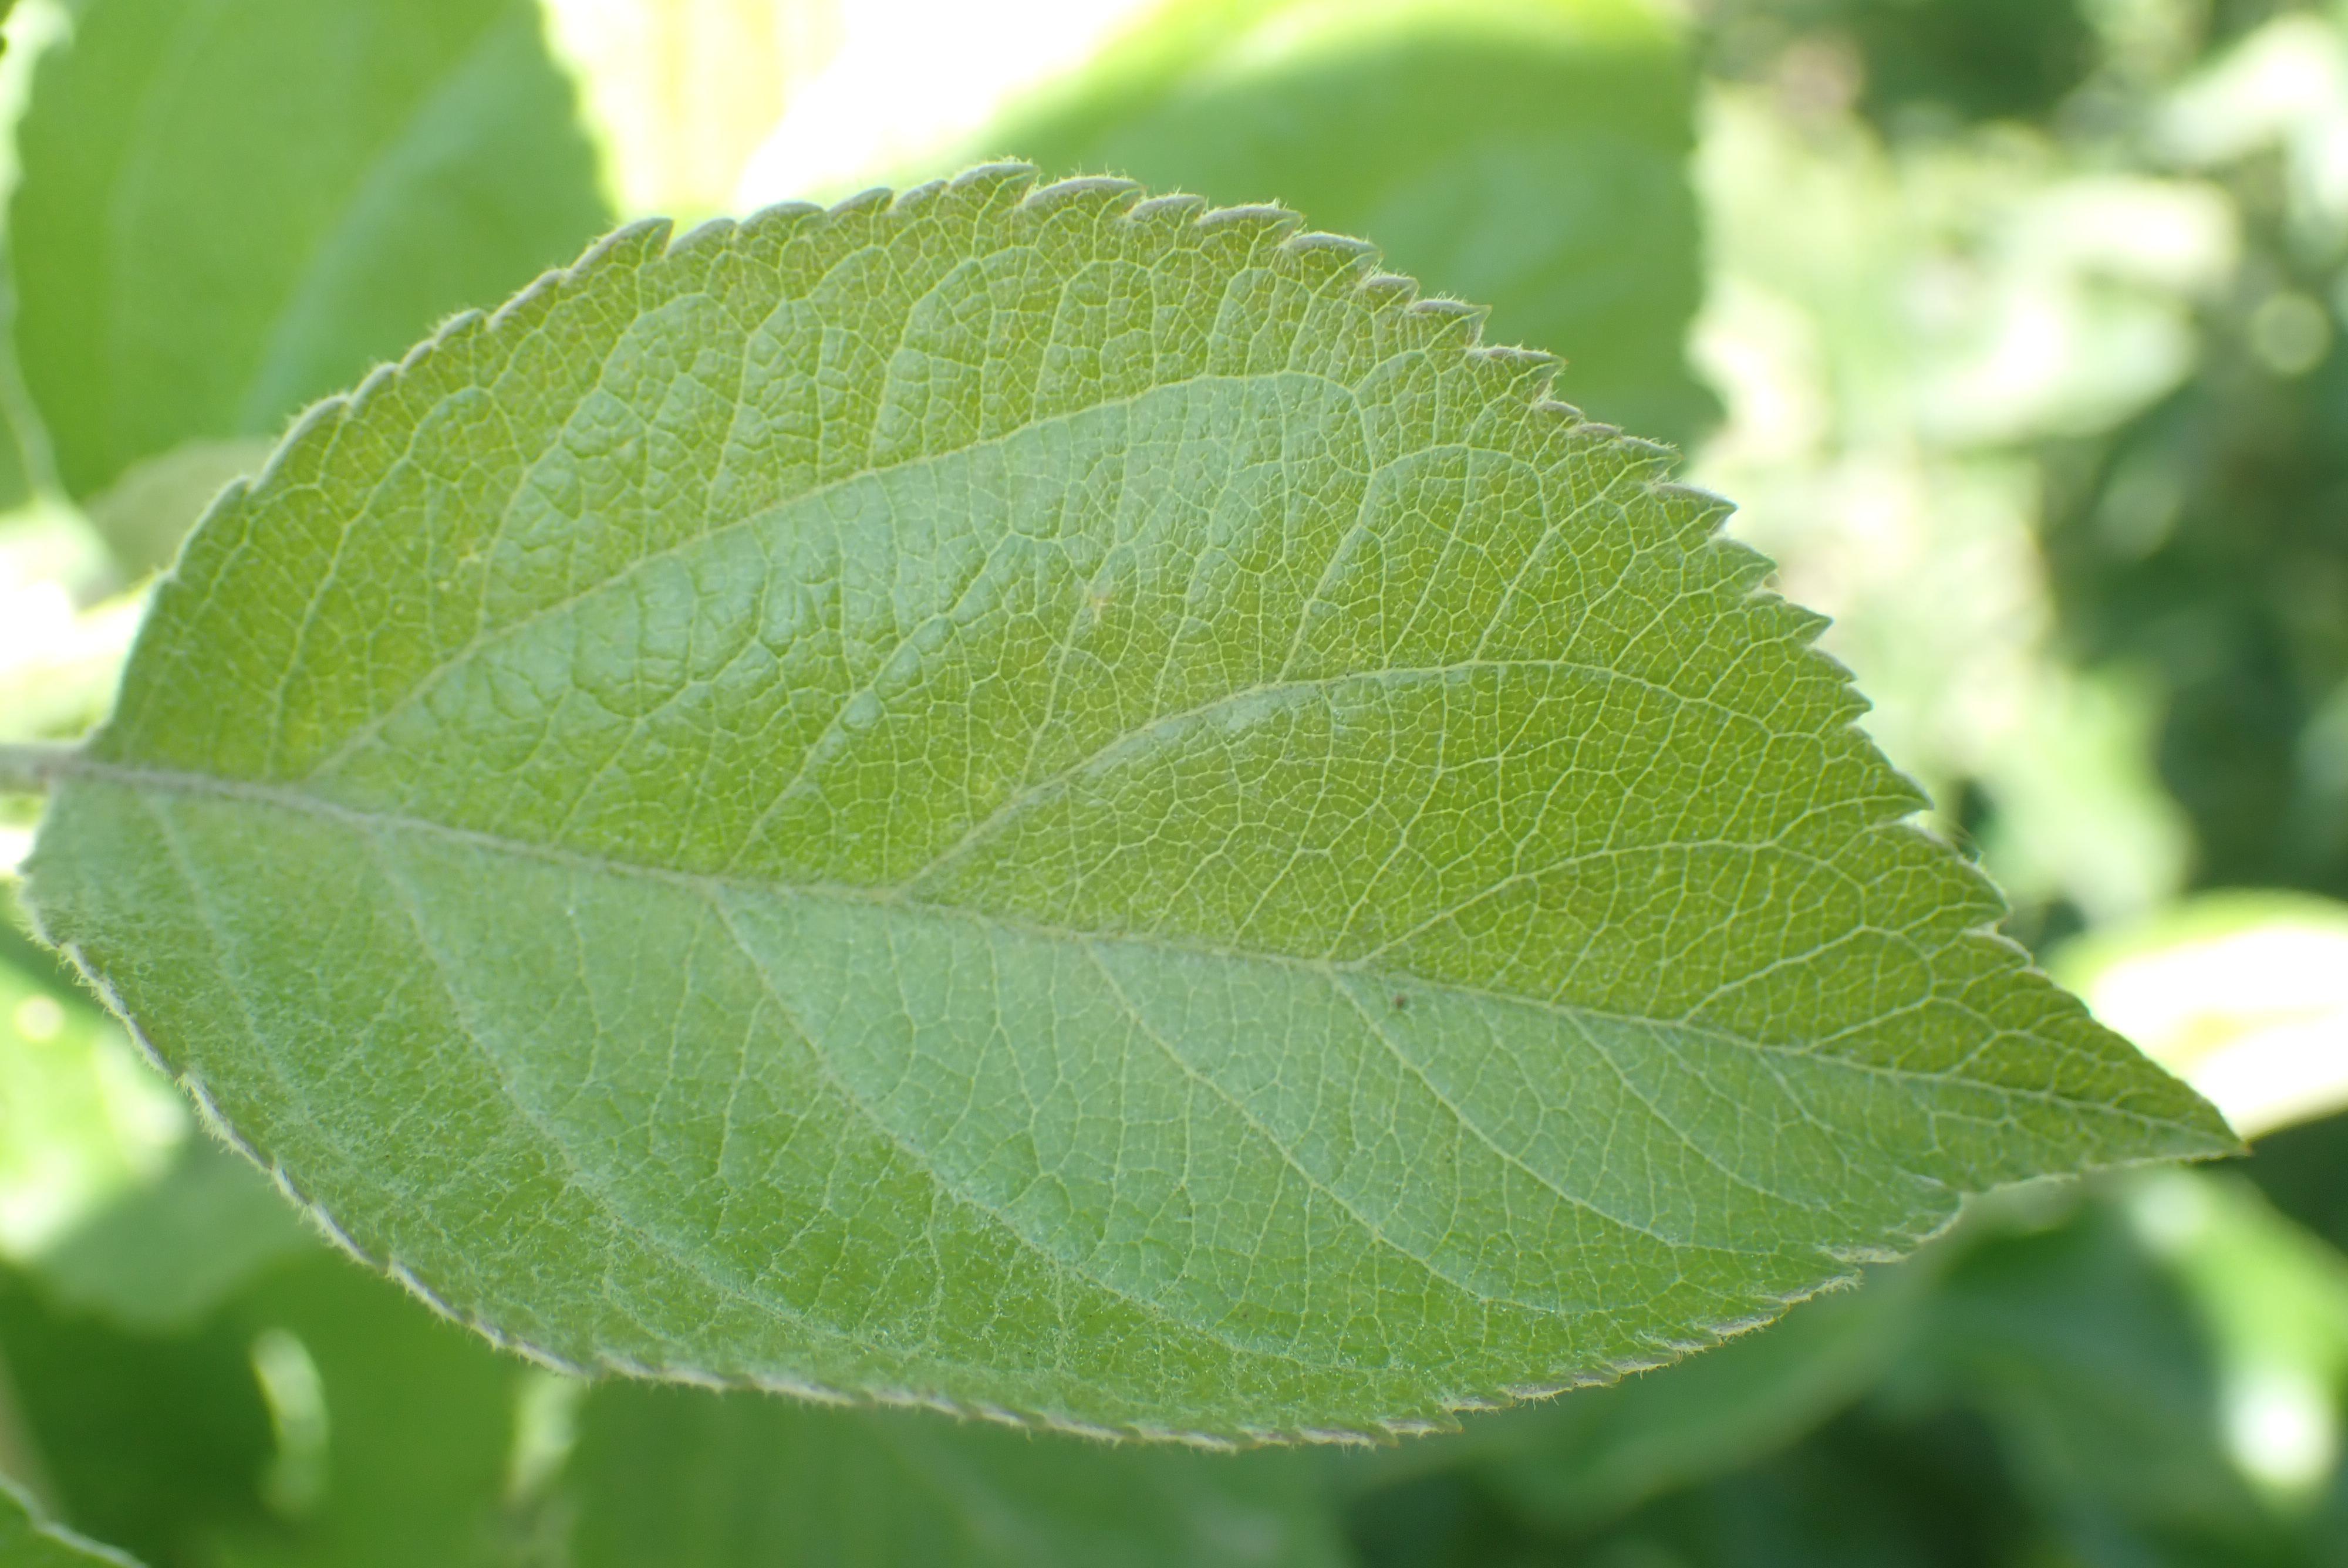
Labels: healthy